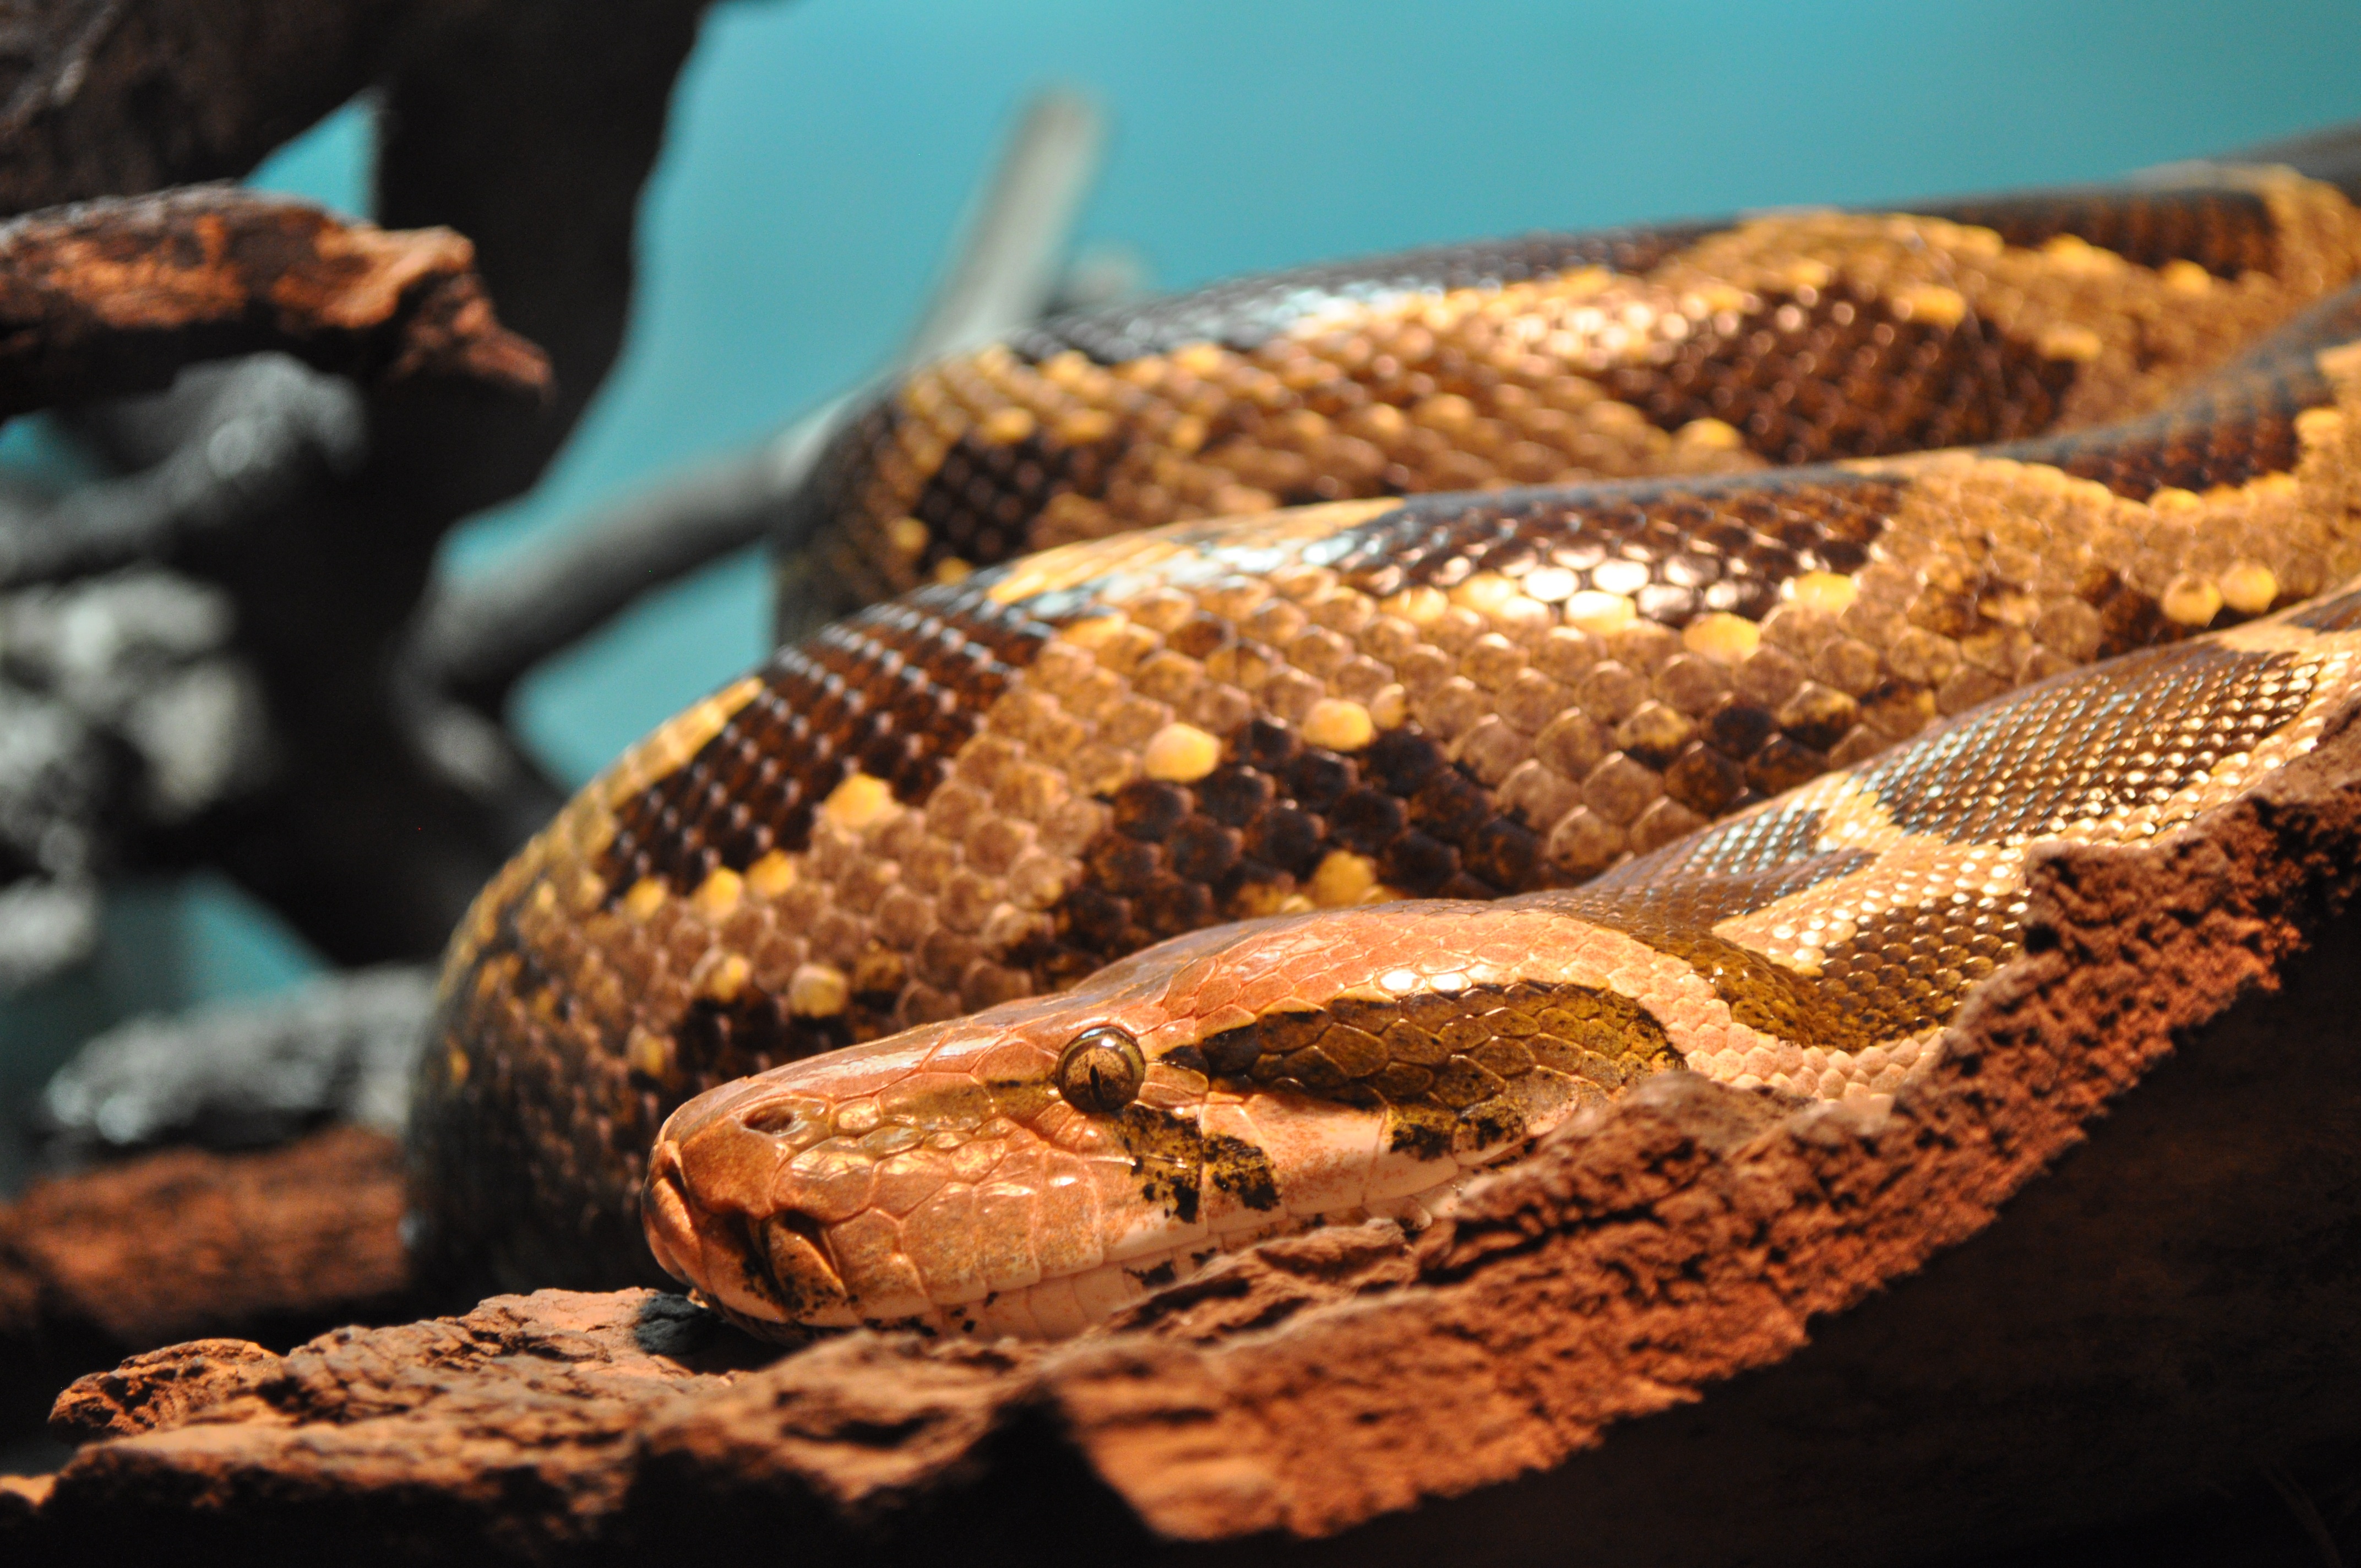
animal, zoo, reptile, fauna, snake, vertebrate, dangerous, serpent, viper, garter snake, brno czech republic, sidewinder, eastern diamondback rattlesnake, boa constrictor, scaled reptile, boas, hognose snake